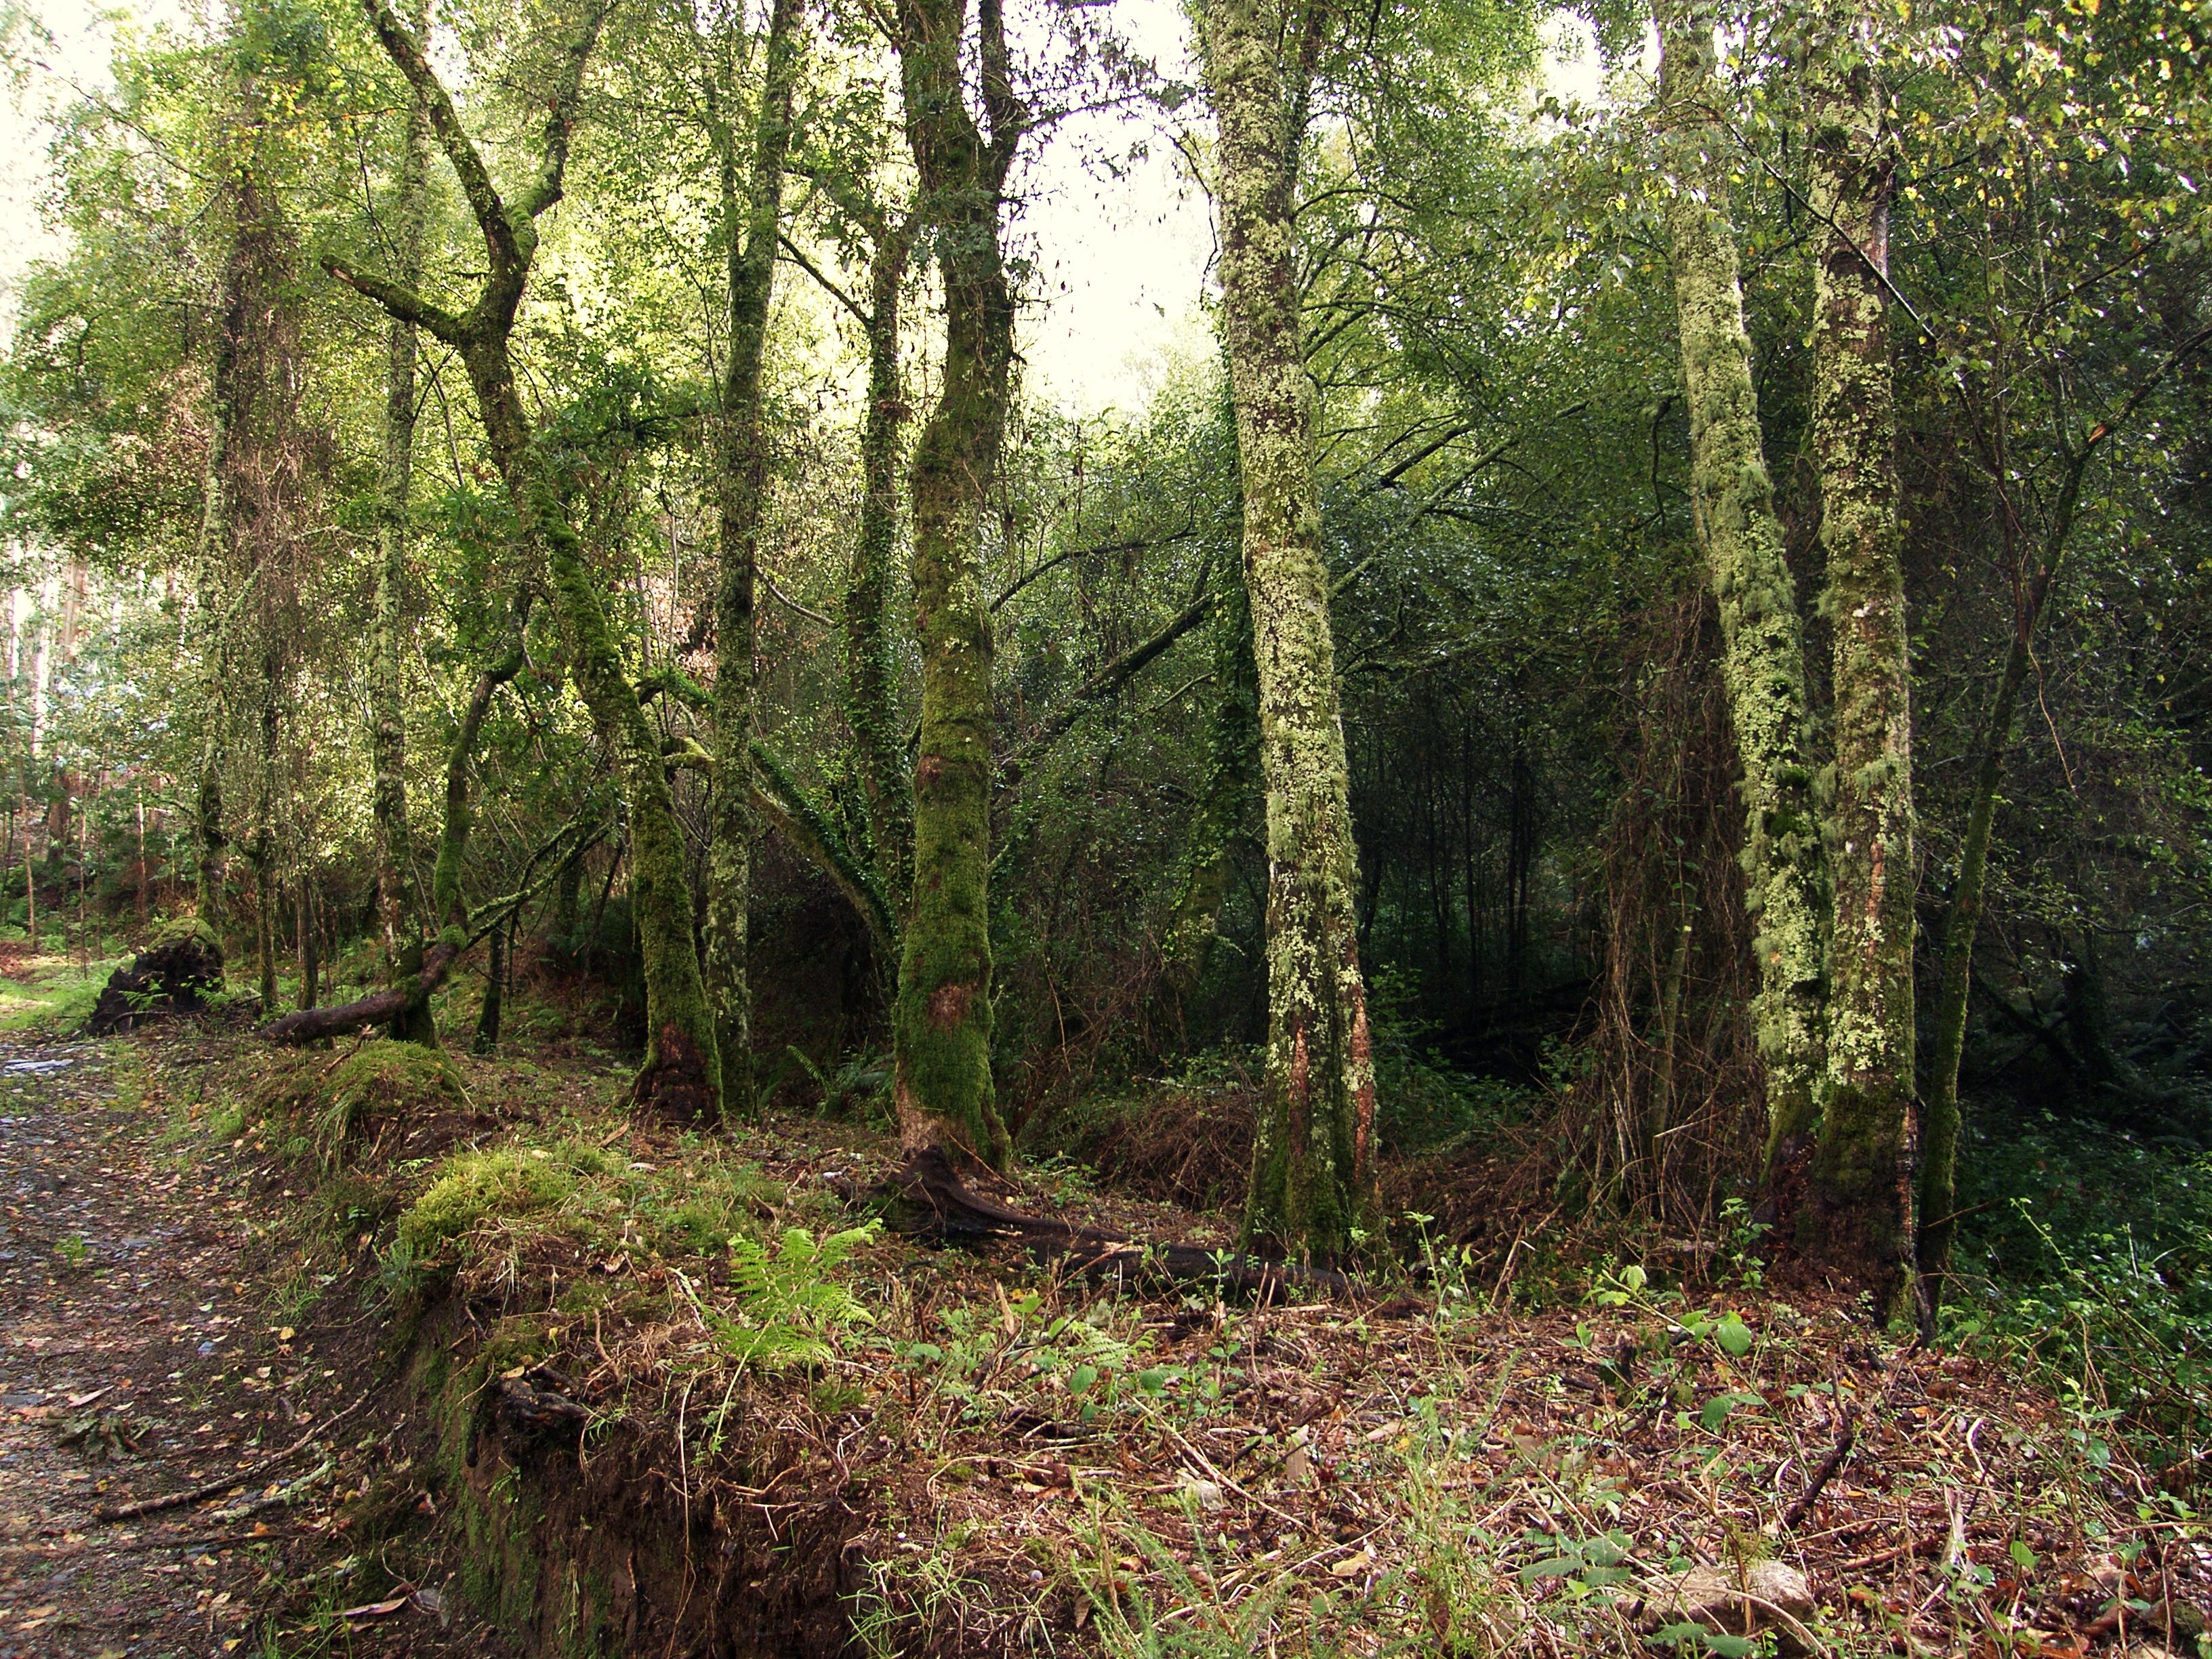
landscape, tree, forest, wilderness, trail, meadow, leaf, jungle, autumn, la, vegetation, rainforest, deciduous, wetland, grove, woodland, habitat, ecosystem, ggl1, coru agaliciaspainscenery, nature reserve, biome, old growth forest, natural environment, temperate broadleaf and mixed forest, temperate coniferous forest, riparian forest